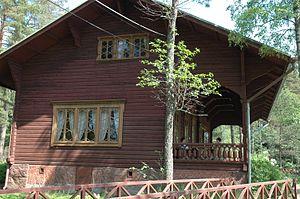
Johan Jacob Ahrenberg, né le 30 avril 1847 à Viipuri et mort le 10 octobre 1914 à Helsinki, est un architecte, artiste peintre, critique d'art et écrivain finlandais.